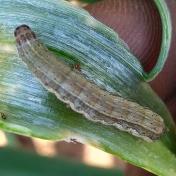
Crop: Onion
Condition: caterpillar-p